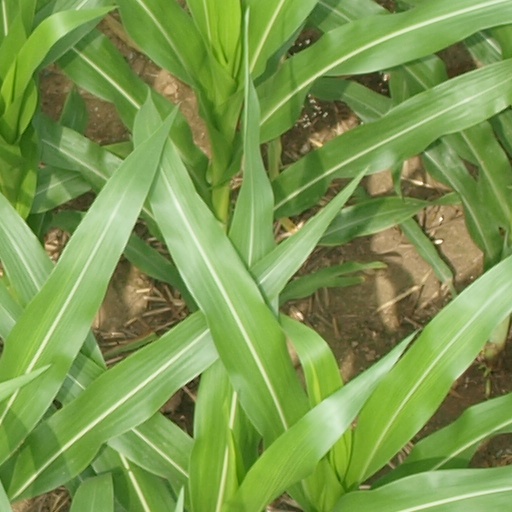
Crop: maize; corn